Cultural depictions of Sigismund, Holy Roman Emperor

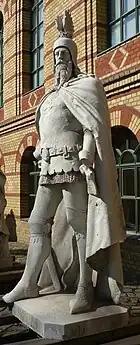
Sigismund by Eugen Boermel

Sigismund was a passionate builder, but much of the architecture built during his reign have been destroyed.